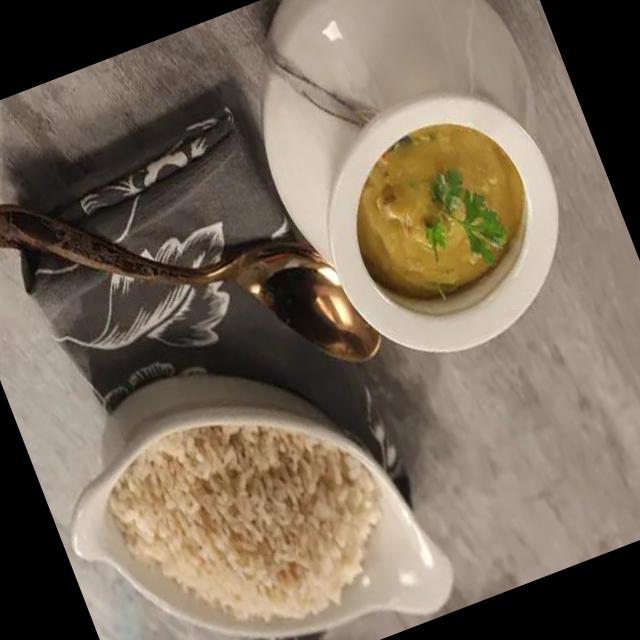
Dish: dal_makhani